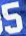
Number: 5